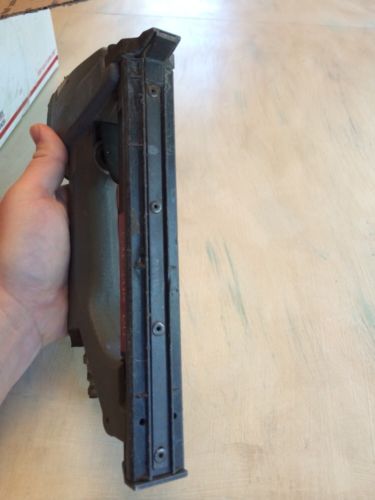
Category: stapler